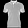
Label: T - shirt / top